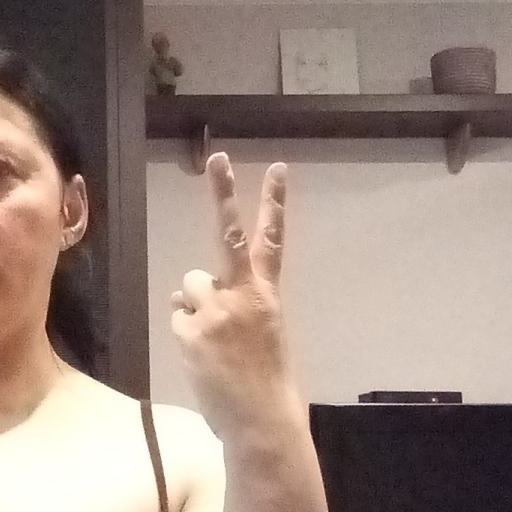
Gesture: peace_inverted